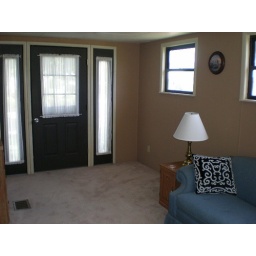
View of front door in entrance way looking from the small computer desk.